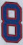
Number: 8